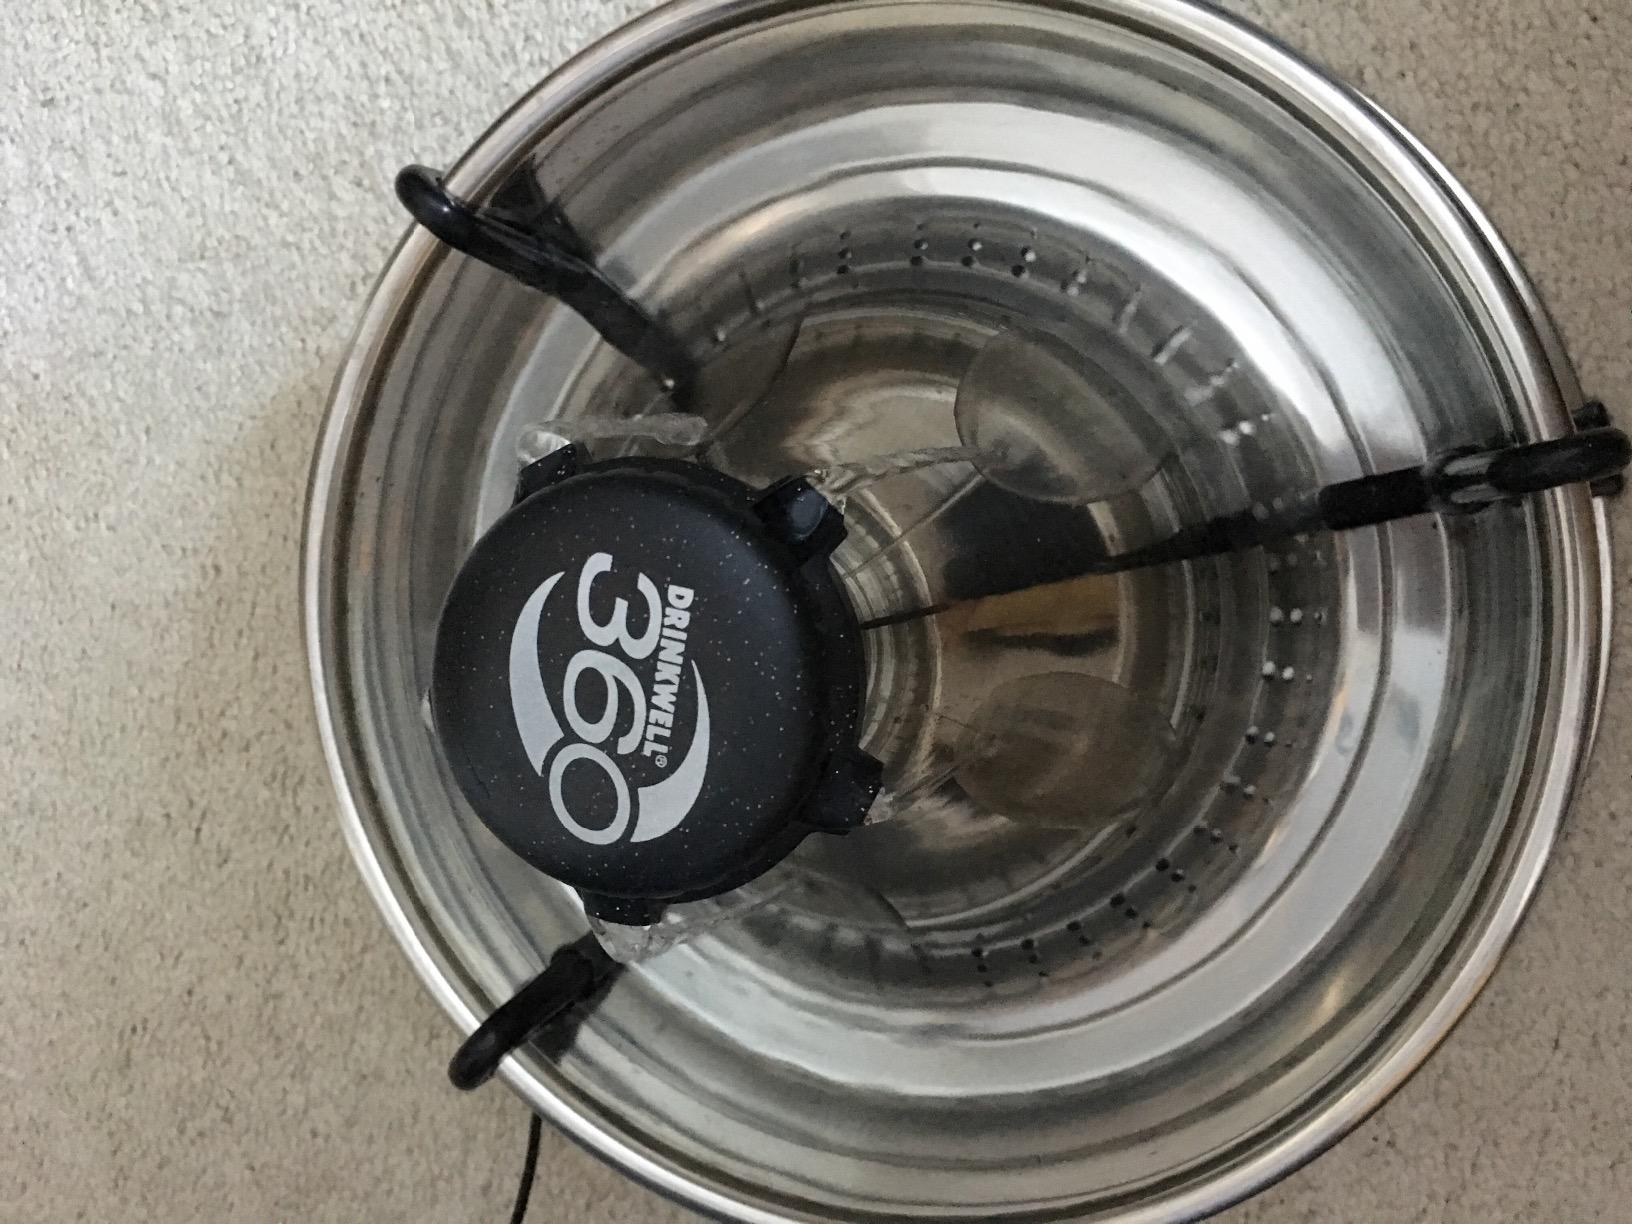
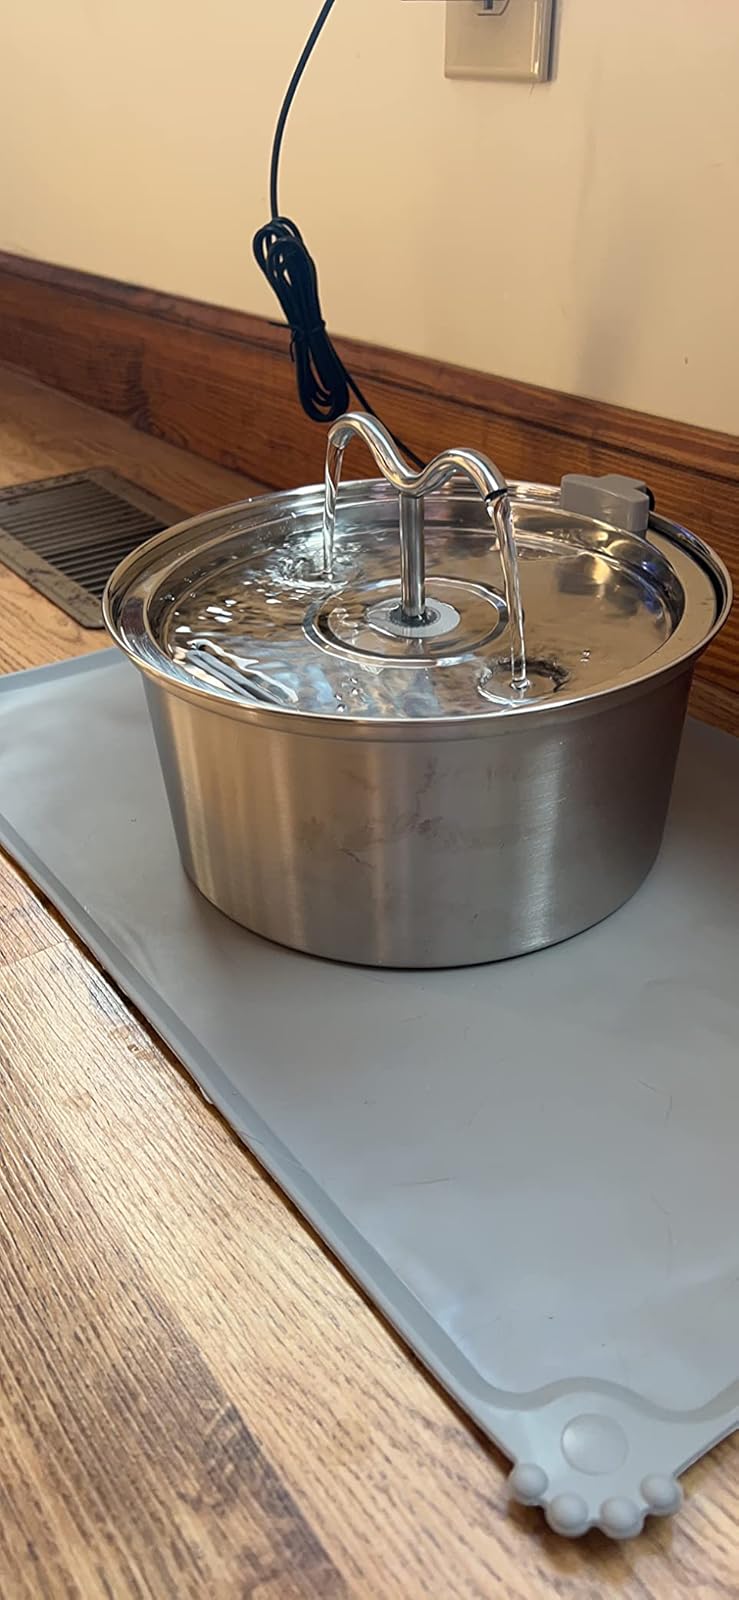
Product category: items_bowl
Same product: no